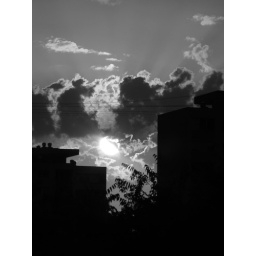
in black and white